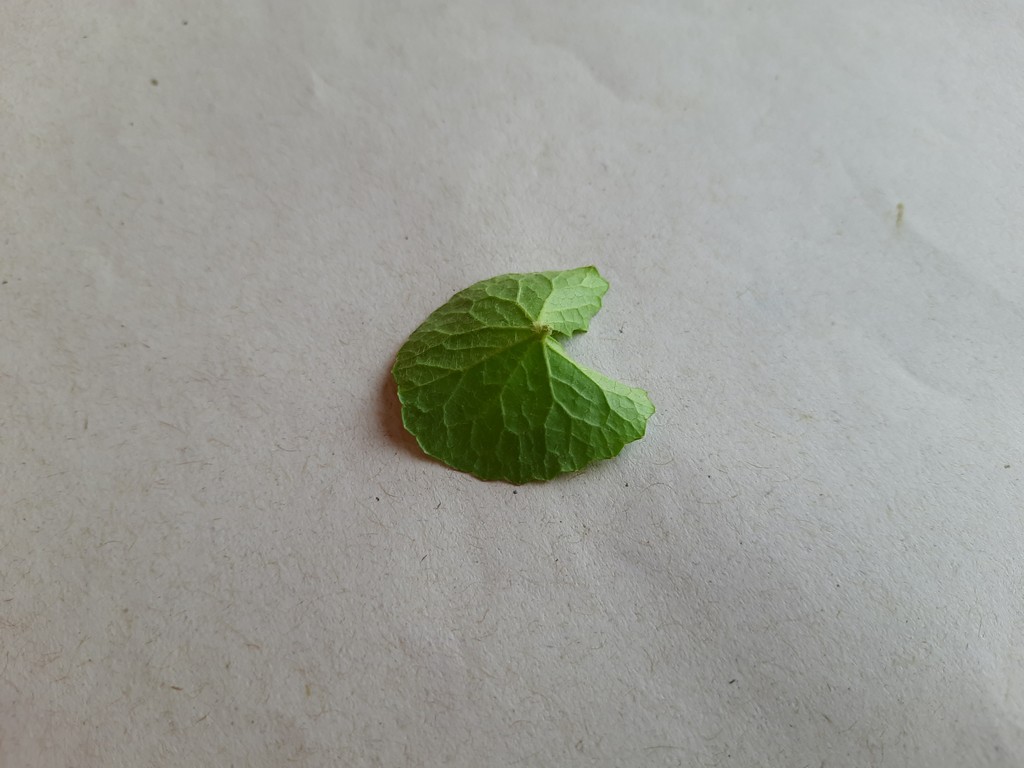
Label: Healthy